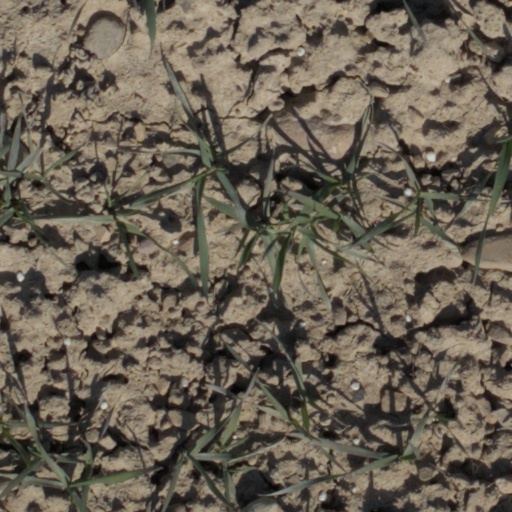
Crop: wheat